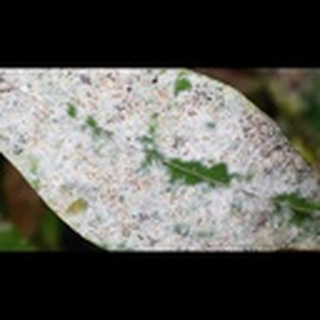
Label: cotton_powdery_mildew